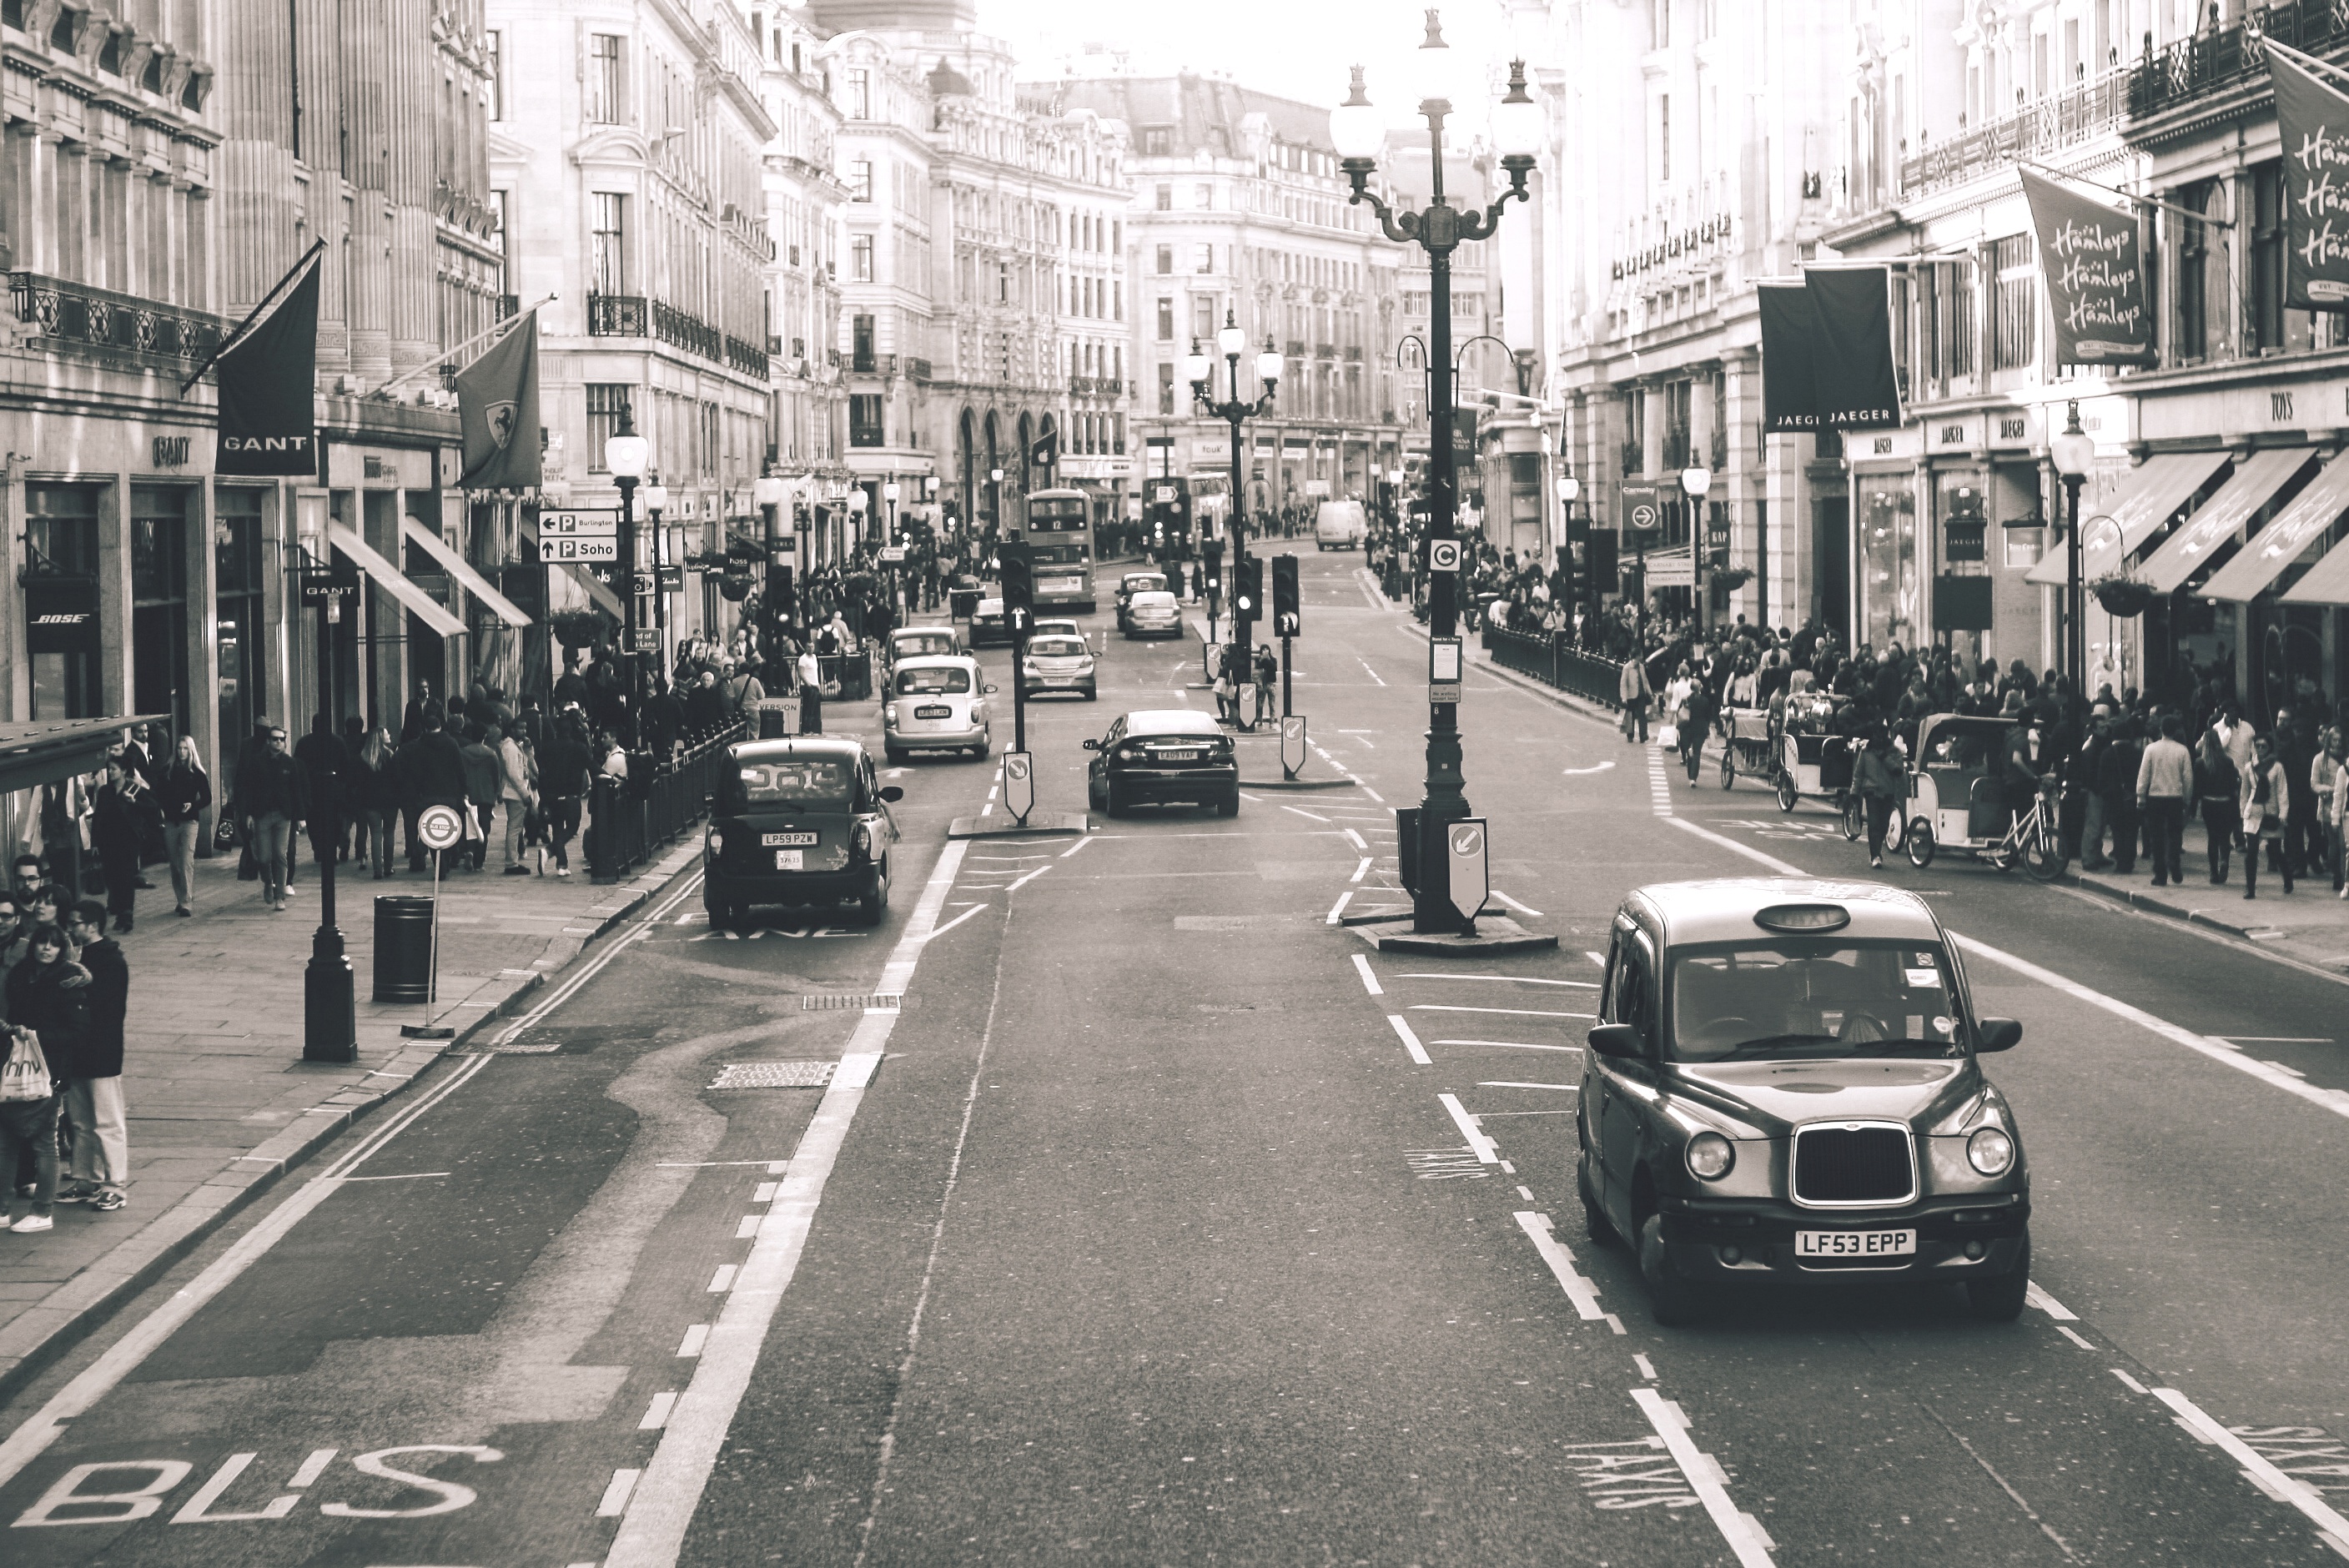
pedestrian, black and white, road, traffic, street, vehicle, monochrome, lane, infrastructure, neighbourhood, monochrome photography, residential area, nonbuilding structure